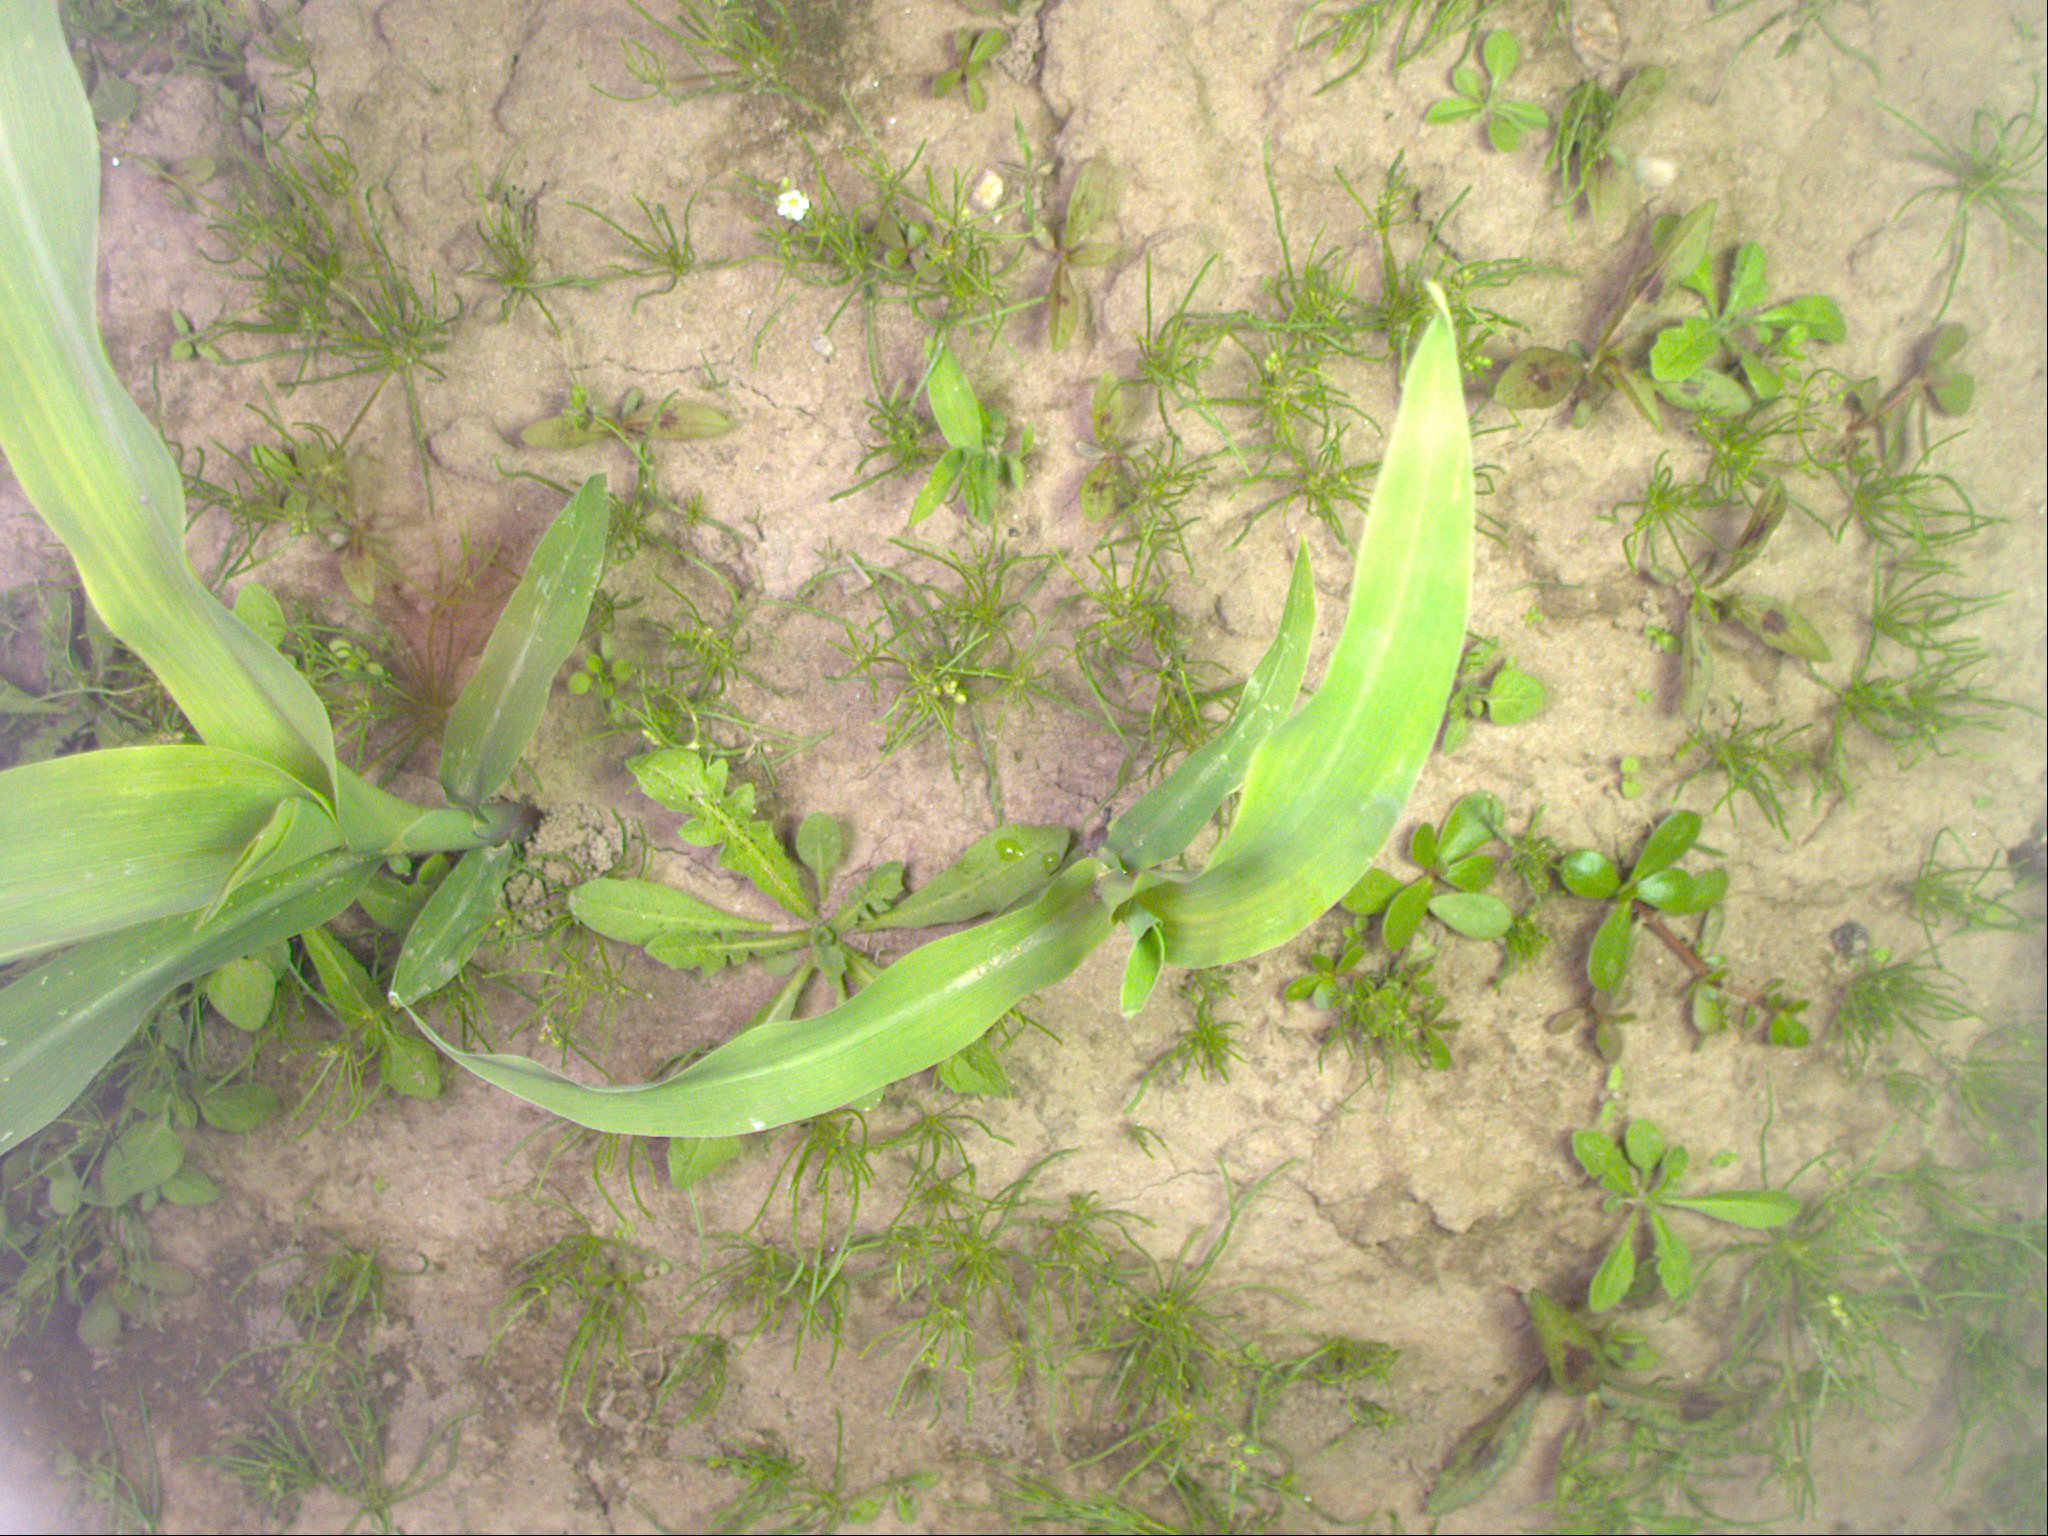
Crop: maize
Objects: maize, stem_maize, maize, stem_maize